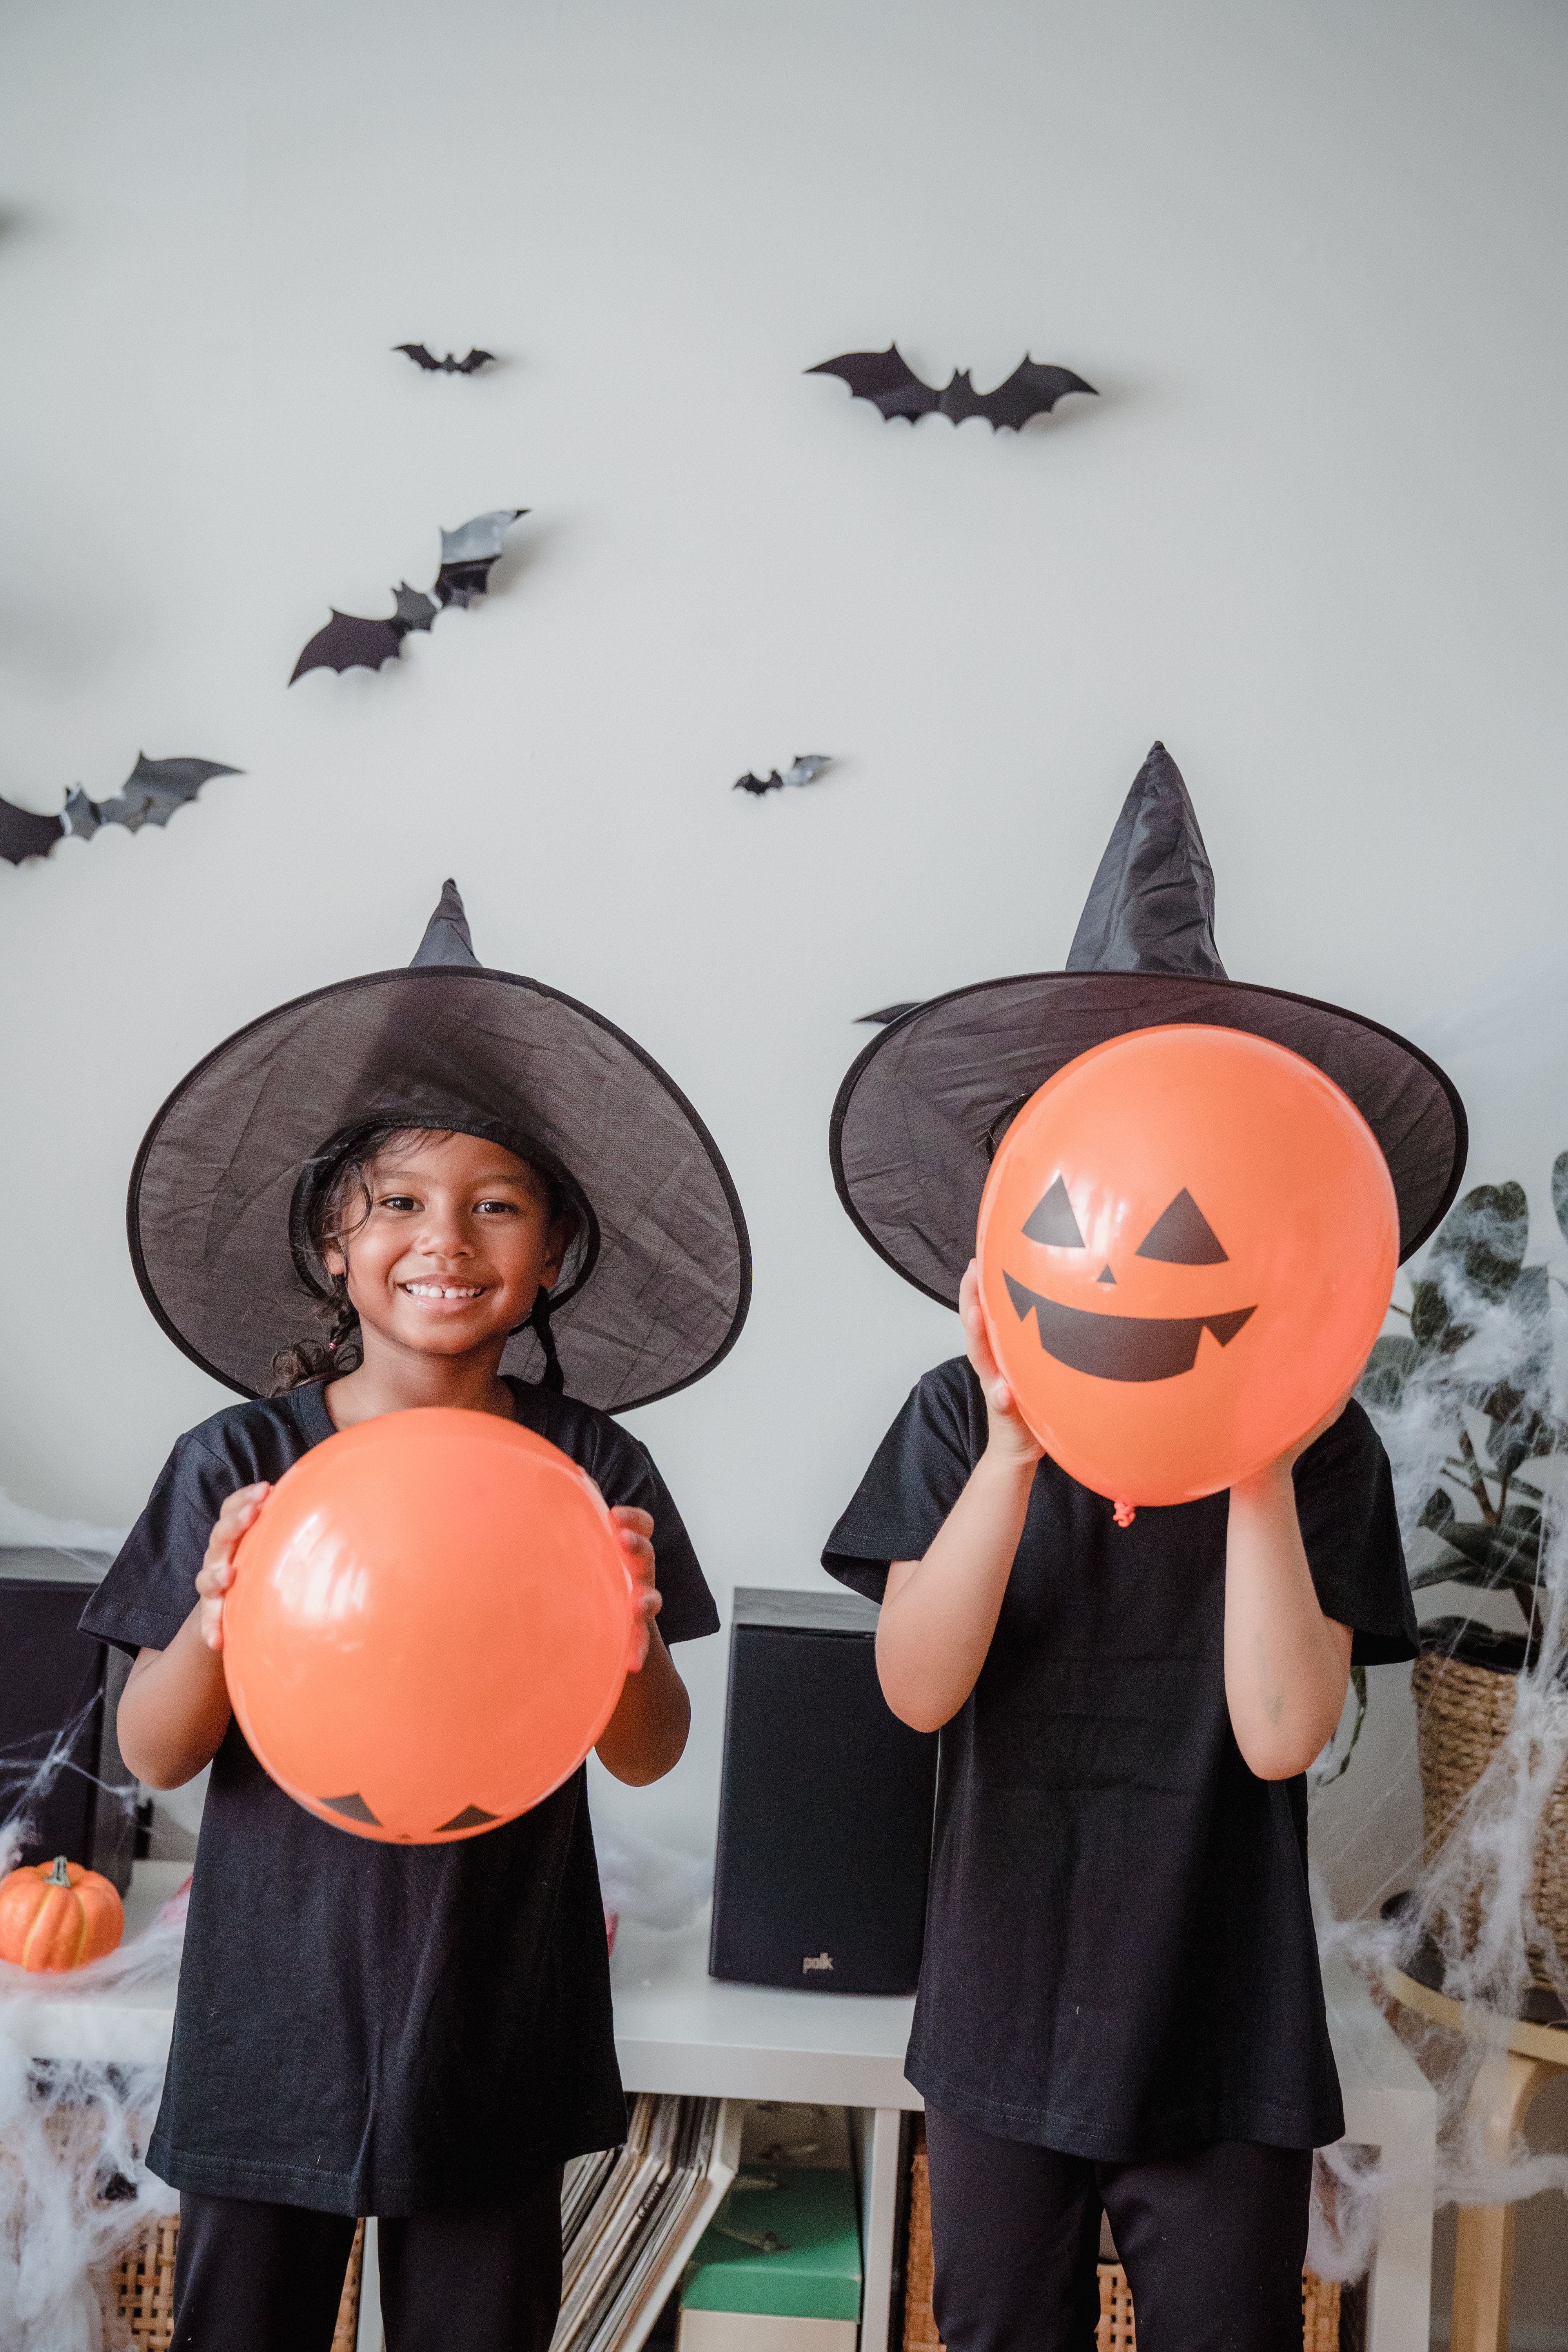
halloween